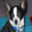
Label: dog